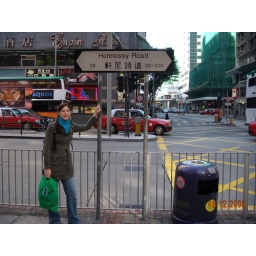
Me and a road sign for Hennessy Road in Hong Kong. it's one of the main roads in the city.